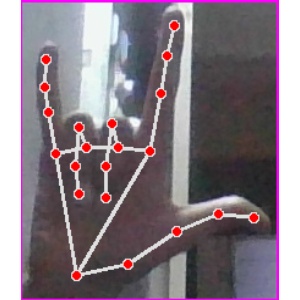
अक्षर: व